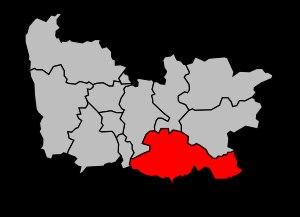
Le canton de Meslay-du-Maine est un canton français situé dans le département de la Mayenne et la région Pays de la Loire.